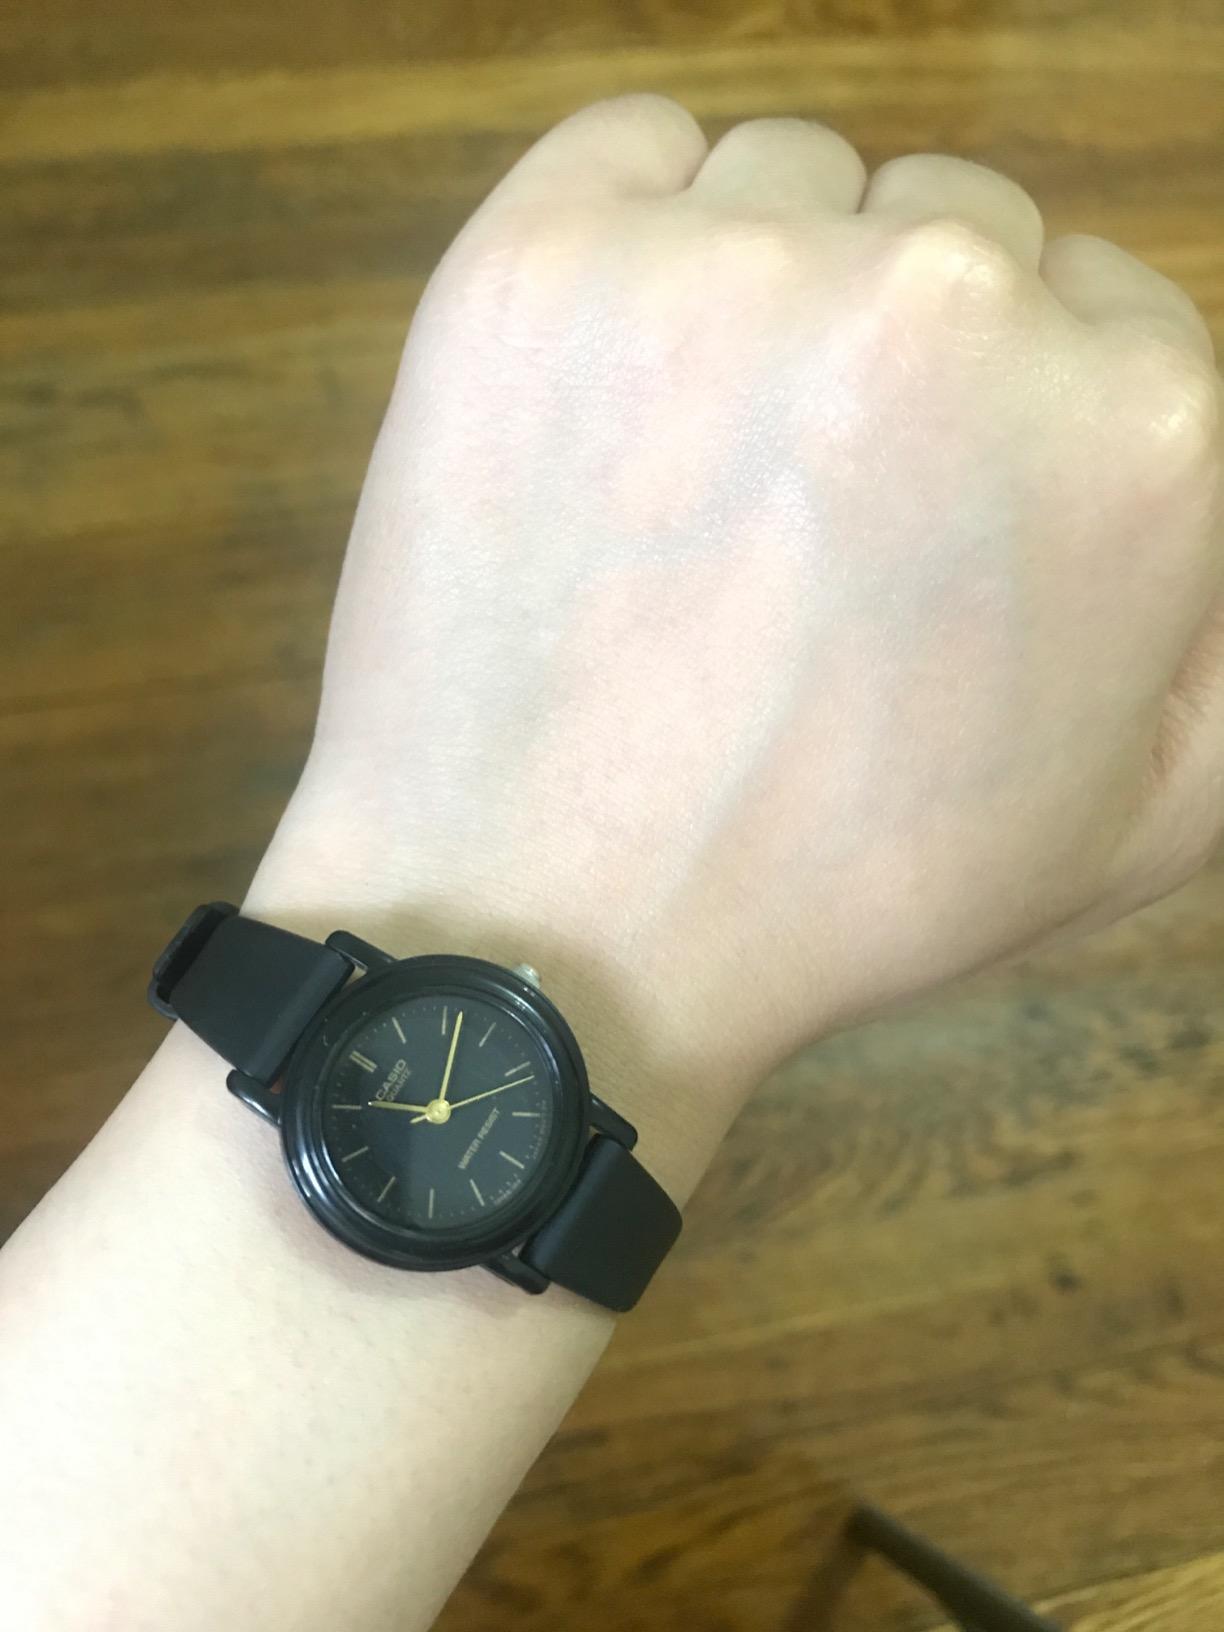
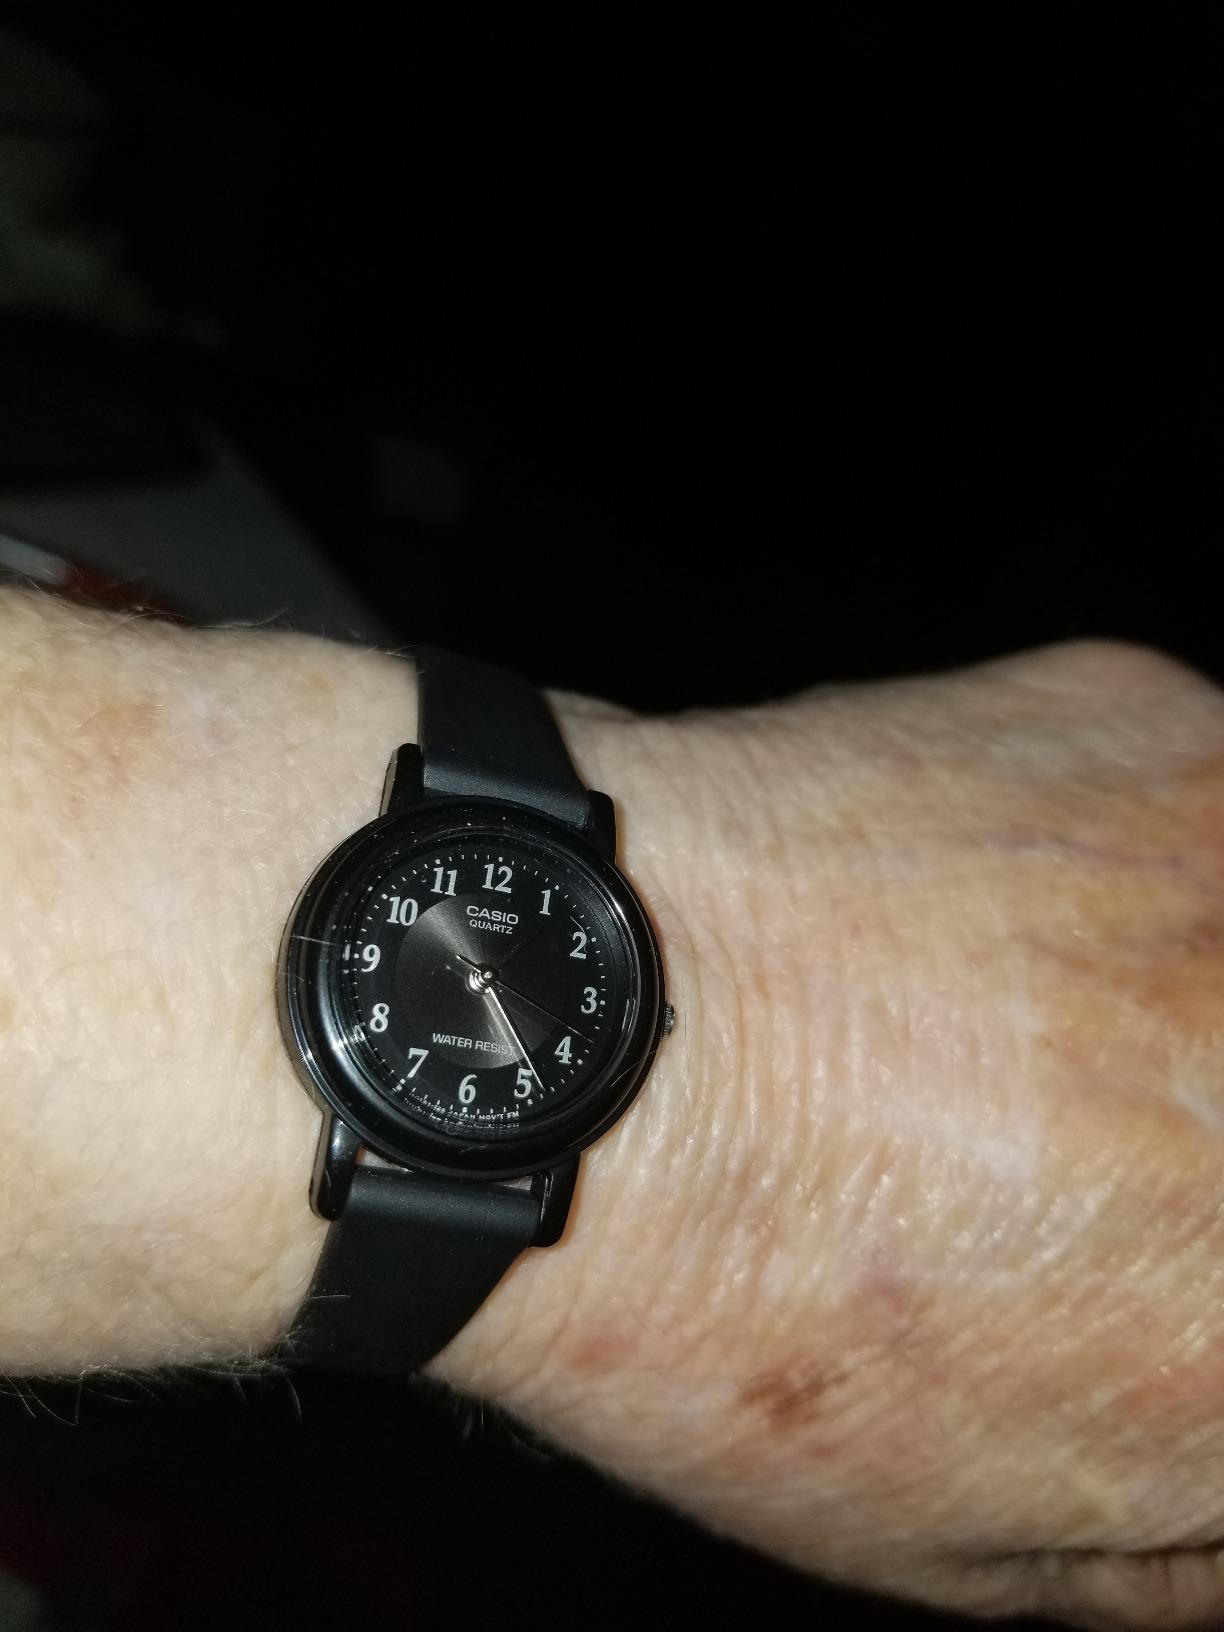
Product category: accessories_watch
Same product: no